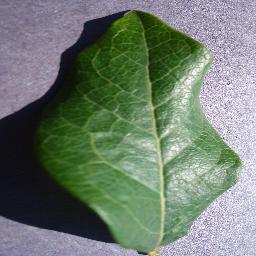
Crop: blueberry
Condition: healthy